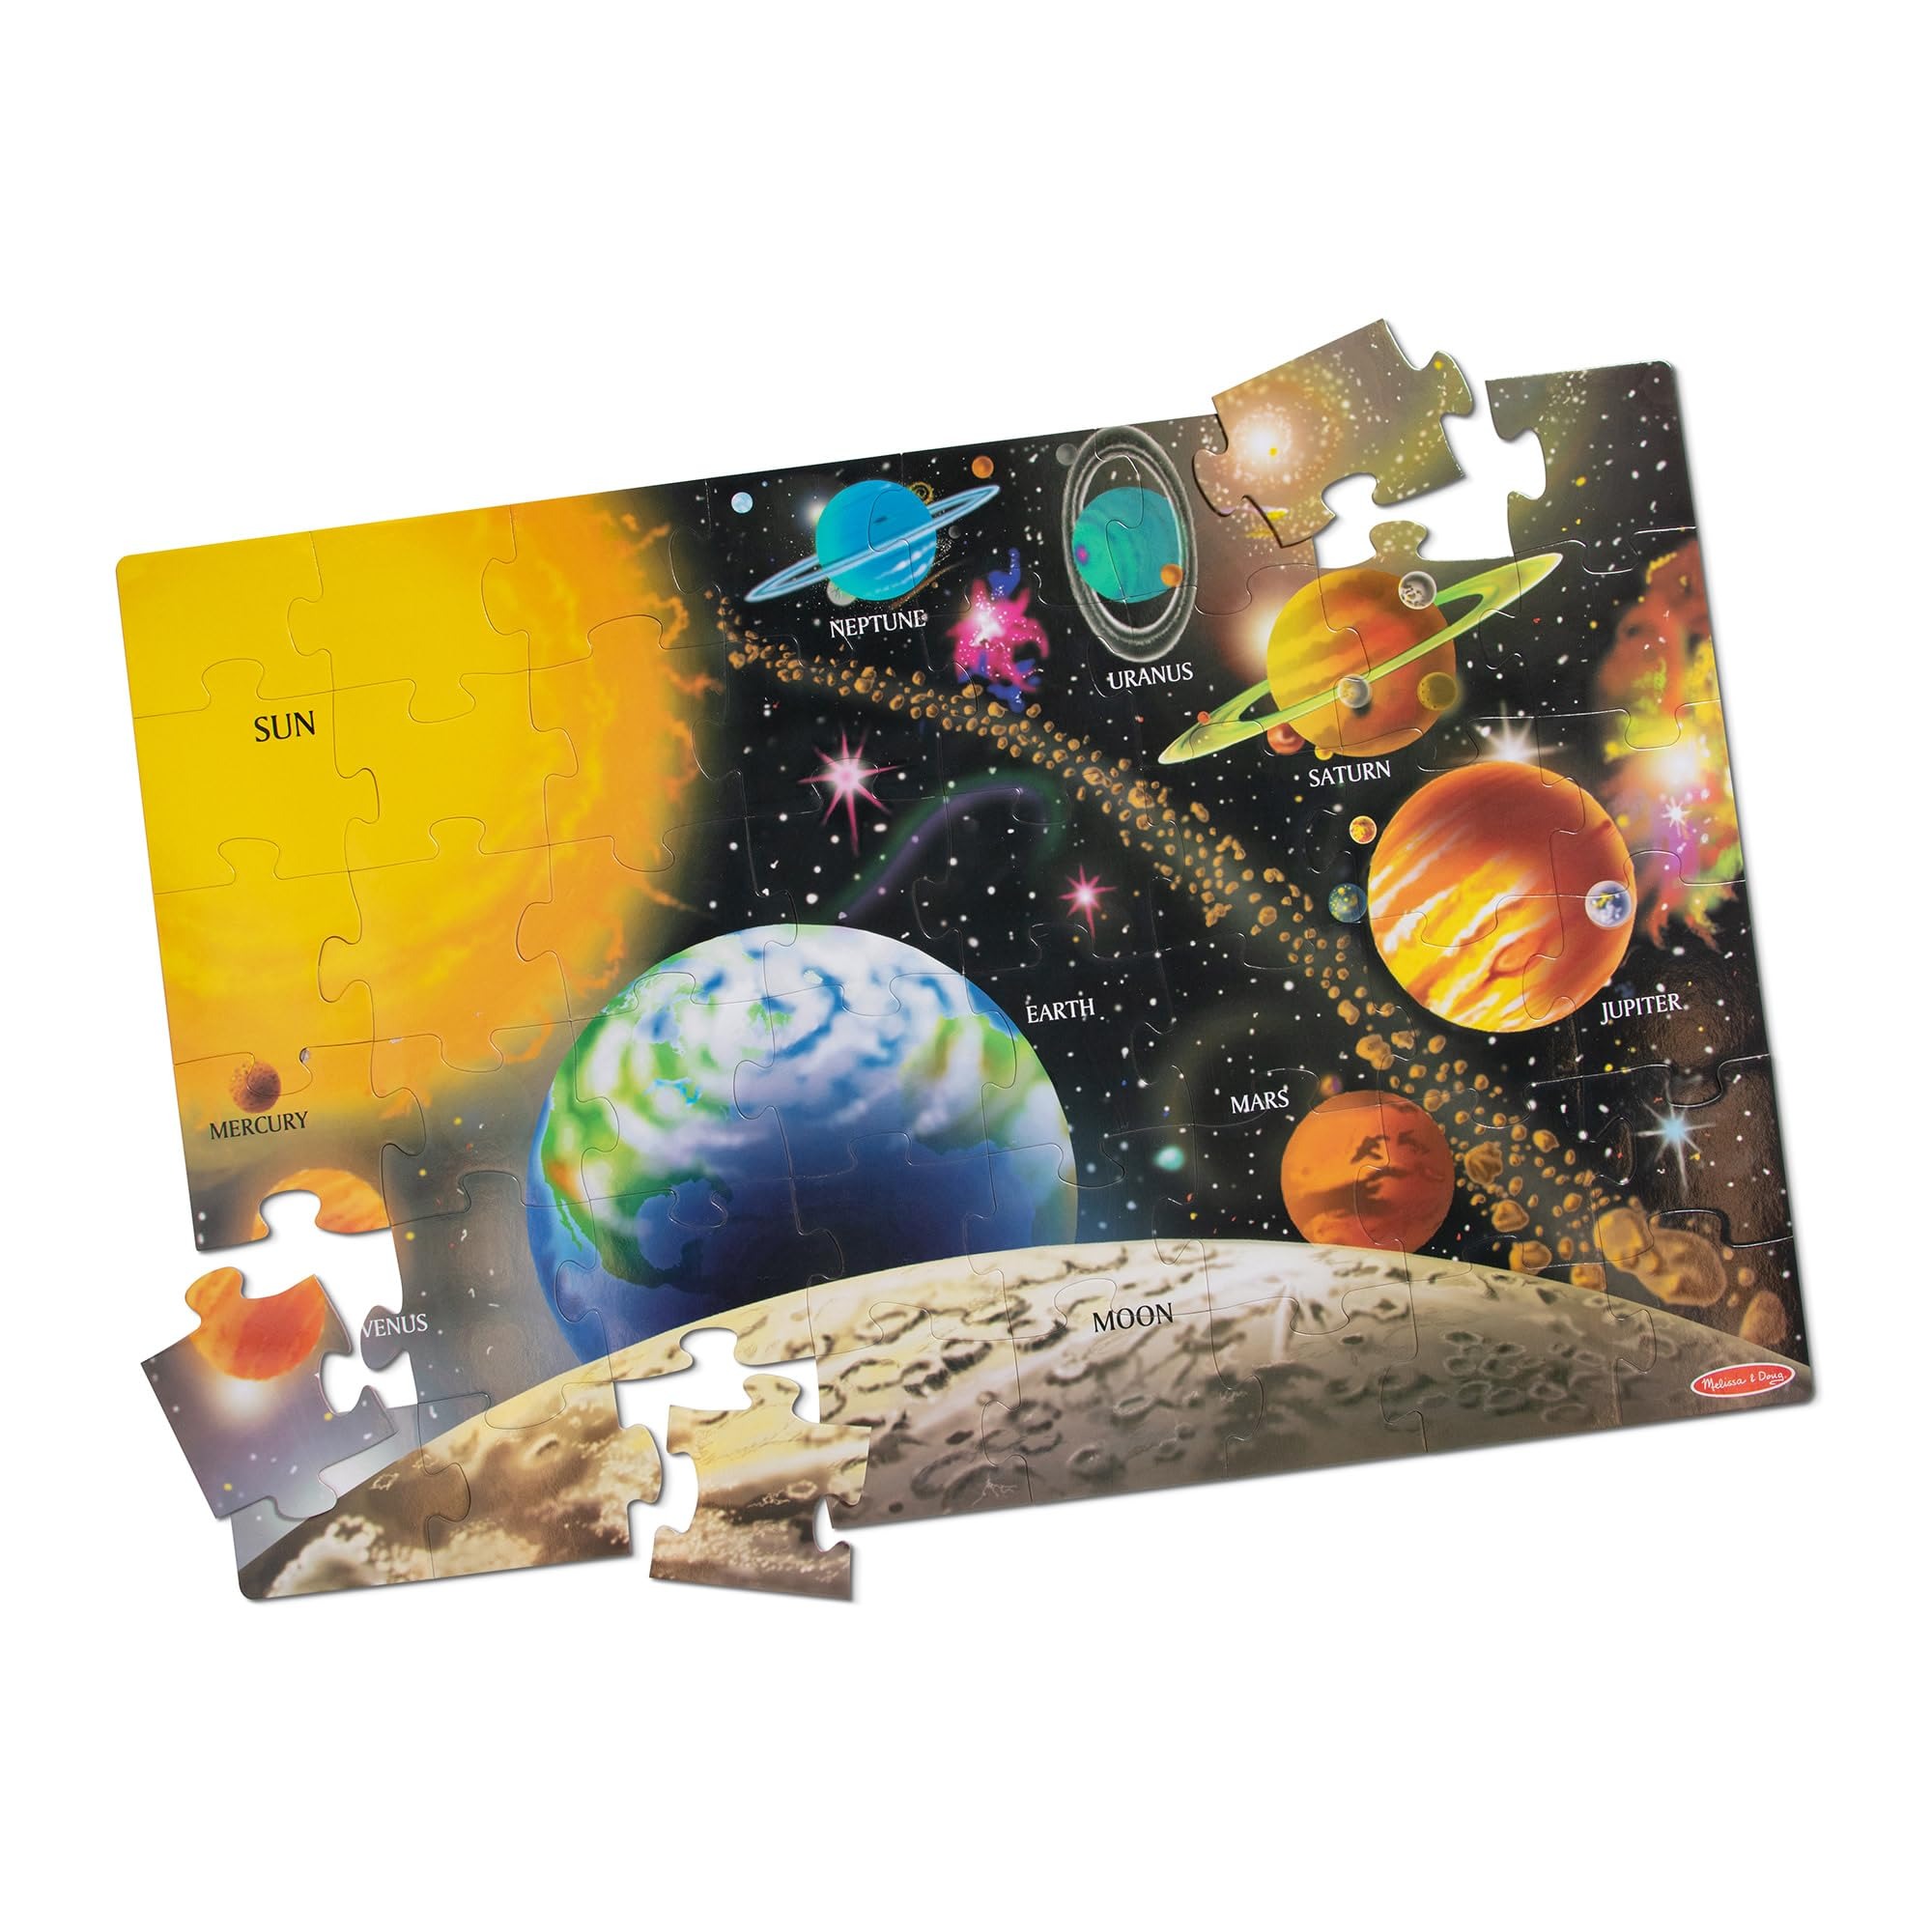
Item Name: Melissa & Doug Solar System Floor (48 pc) Puzzles Cardboard 3+ Gift for Boy or Girl
Bullet Point 1: BEAUTIFUL SOLAR SYSTEM PUZZLE: The Melissa and Doug Solar System Floor Puzzle includes 48 extra-thick cardboard pieces that are easy for children to put together. The finished puzzle displays beautiful original artwork
Bullet Point 2: PROMOTES HAND-EYE COORDINATION: Our kids space puzzle is designed to help children develop strong problem-solving skills, assisting them in the development of hand-eye coordination
Bullet Point 3: GREAT GIFT FOR KIDS 3 TO 6: This Solar System Floor Puzzle makes an ideal gift for kids ages 3 to 6 years
Bullet Point 4: “THE GOLD STANDARD IN CHILDHOOD PLAY”: For more than 30 years, Melissa & Doug has created beautifully designed imagination- and creativity-sparking products that NBC News in the US called “the gold standard in early childhood play”
Bullet Point 5: FSC-CERTIFIED: Product made with FSC-certified materials that support responsible forestry; applies to new inventory only (FSC C156584)
Value: 1.0
Unit: Count

Price: 12.48